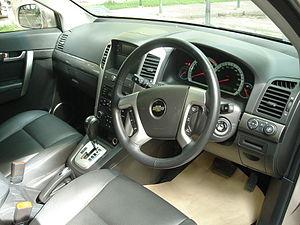
Le Chevrolet Captiva est un SUV de la marque Chevrolet. Il est produit en Corée du Sud depuis septembre 2006 et est basé sur l'Opel Antara qui est plus petit de 6 centimètres. Grâce à ses centimètres en plus, le Captiva possède 2 sièges escamotables dans le coffre. Il a été restylé en 2011, et puis en 2015. Sur la plupart des marchés, il est remplacé par le Chevrolet Equinox.